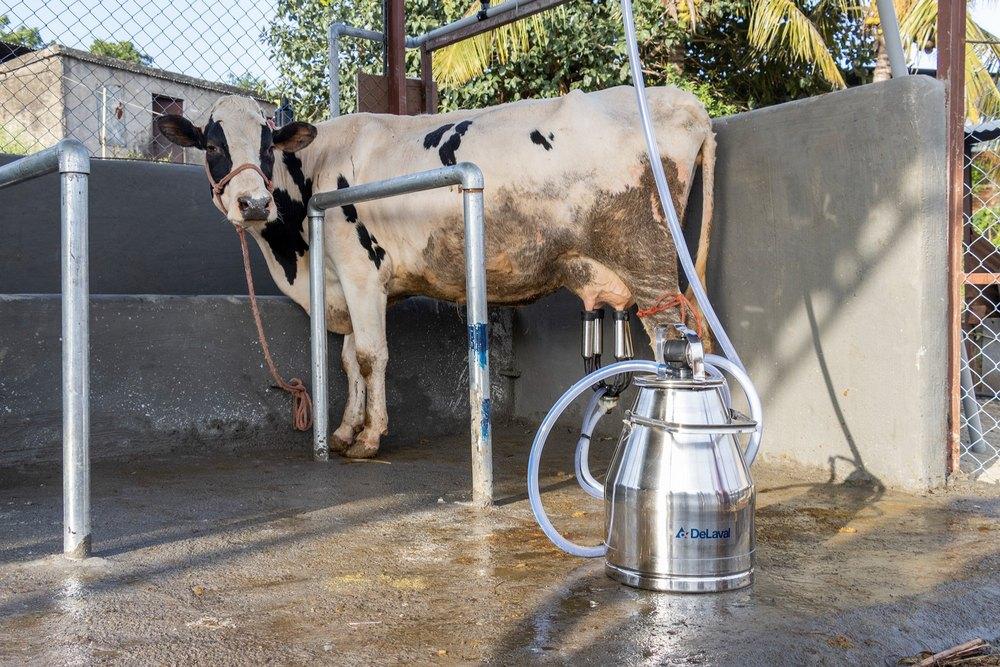
Huu ni kifaa cha kukamua ng'ombe. Uzinduzi wa kifaa hiki umerahisisha kazi ya kukamua ng'ombe. Pia inaleta urahisi katika kazi ya ukulima. Tena inasaidia wakulima kwa kufanya kazi yao ya kila siku.